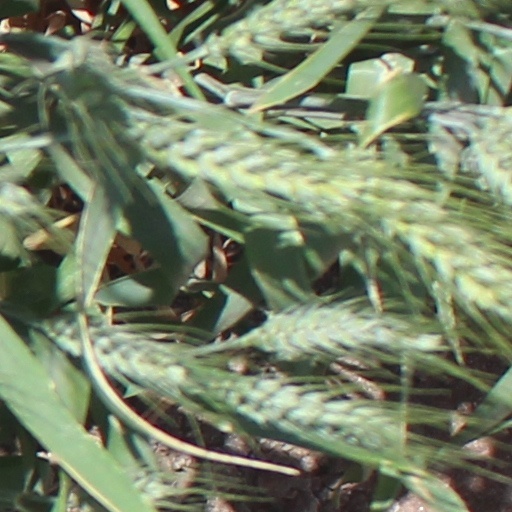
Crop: wheat